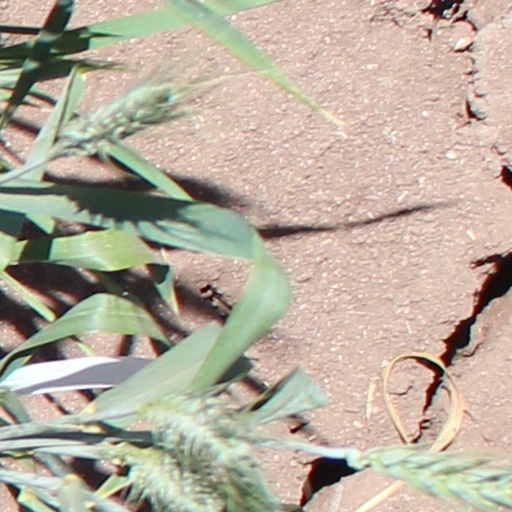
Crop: wheat